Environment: real
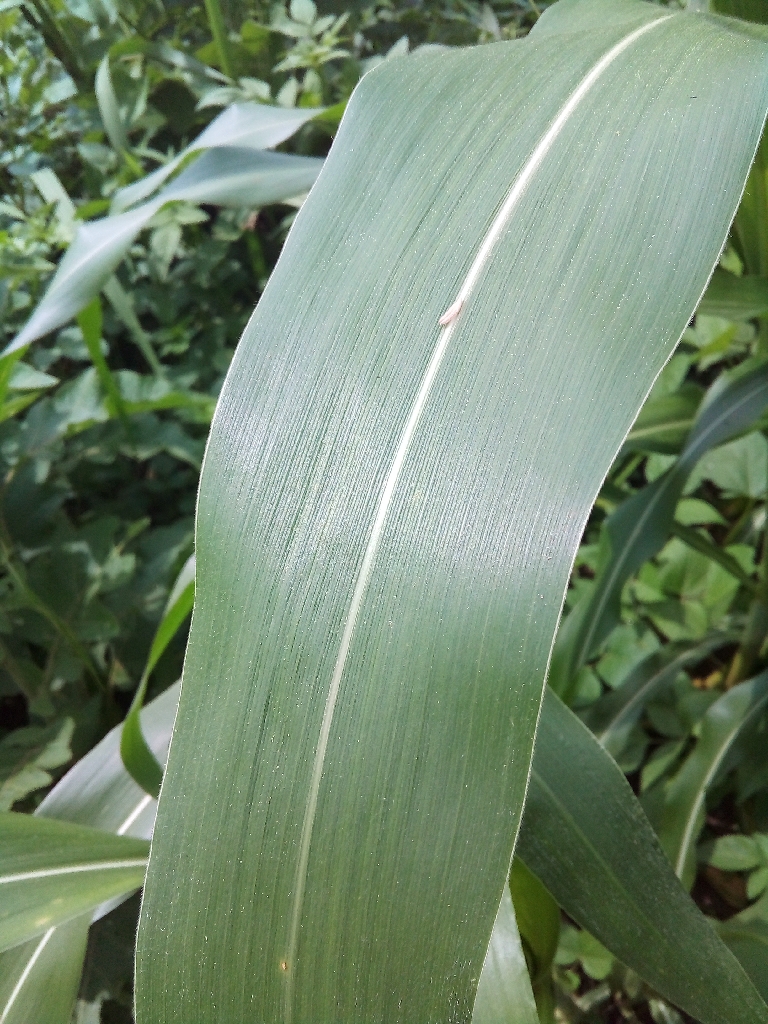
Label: healthy